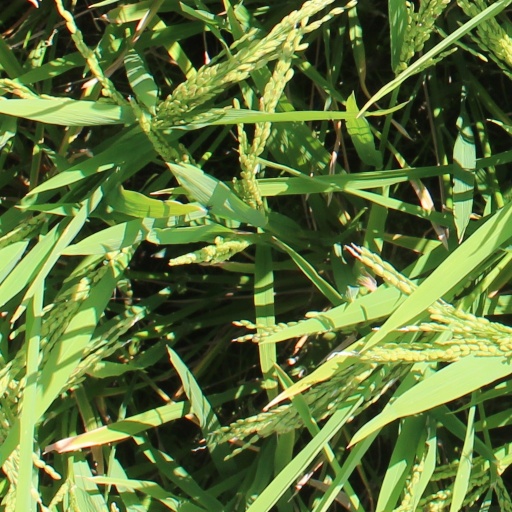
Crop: rice